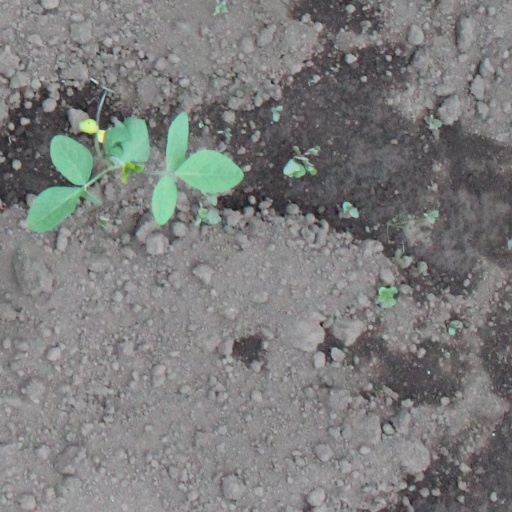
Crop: soybean